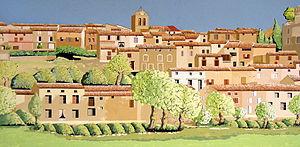
Fresque représentant le village de Raissac sur lampy, peinte sur le mur de l'ancienne salle de classe
Raissac-sur-Lampy est une commune française située dans le département de l'Aude en région Occitanie.